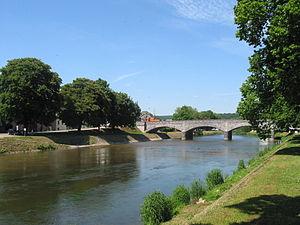
Hamoir (Belgique), le pont sur l'Ourthe.
L'Ourthe est une rivière de Belgique, affluent en rive droite de la Meuse. C'est une rivière issue de la confluence de l'Ourthe orientale et de l'Ourthe occidentale, toutes deux dans la province de Luxembourg en Belgique.